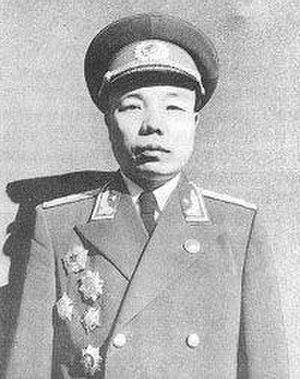
Xiao Hua, également connu sous le nom de Xiao Yizun, est un Shang Jiang, de l'Armée populaire de libération de la République populaire de Chine. Il était un Hakka du comté de Xingguo, dans la province du Jiangxi.